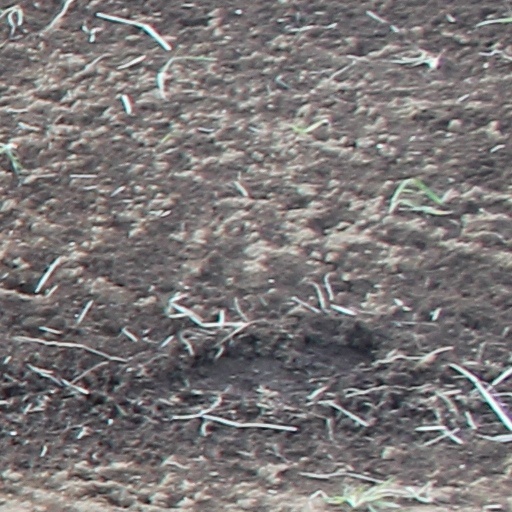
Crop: wheat